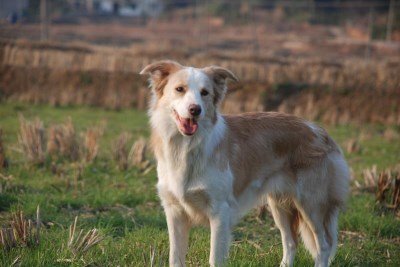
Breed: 2594-n000109-Border_collie